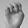
ASL letter: E